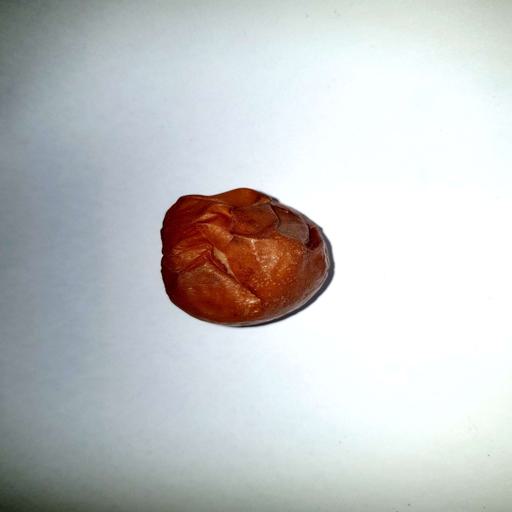
Label: bruised